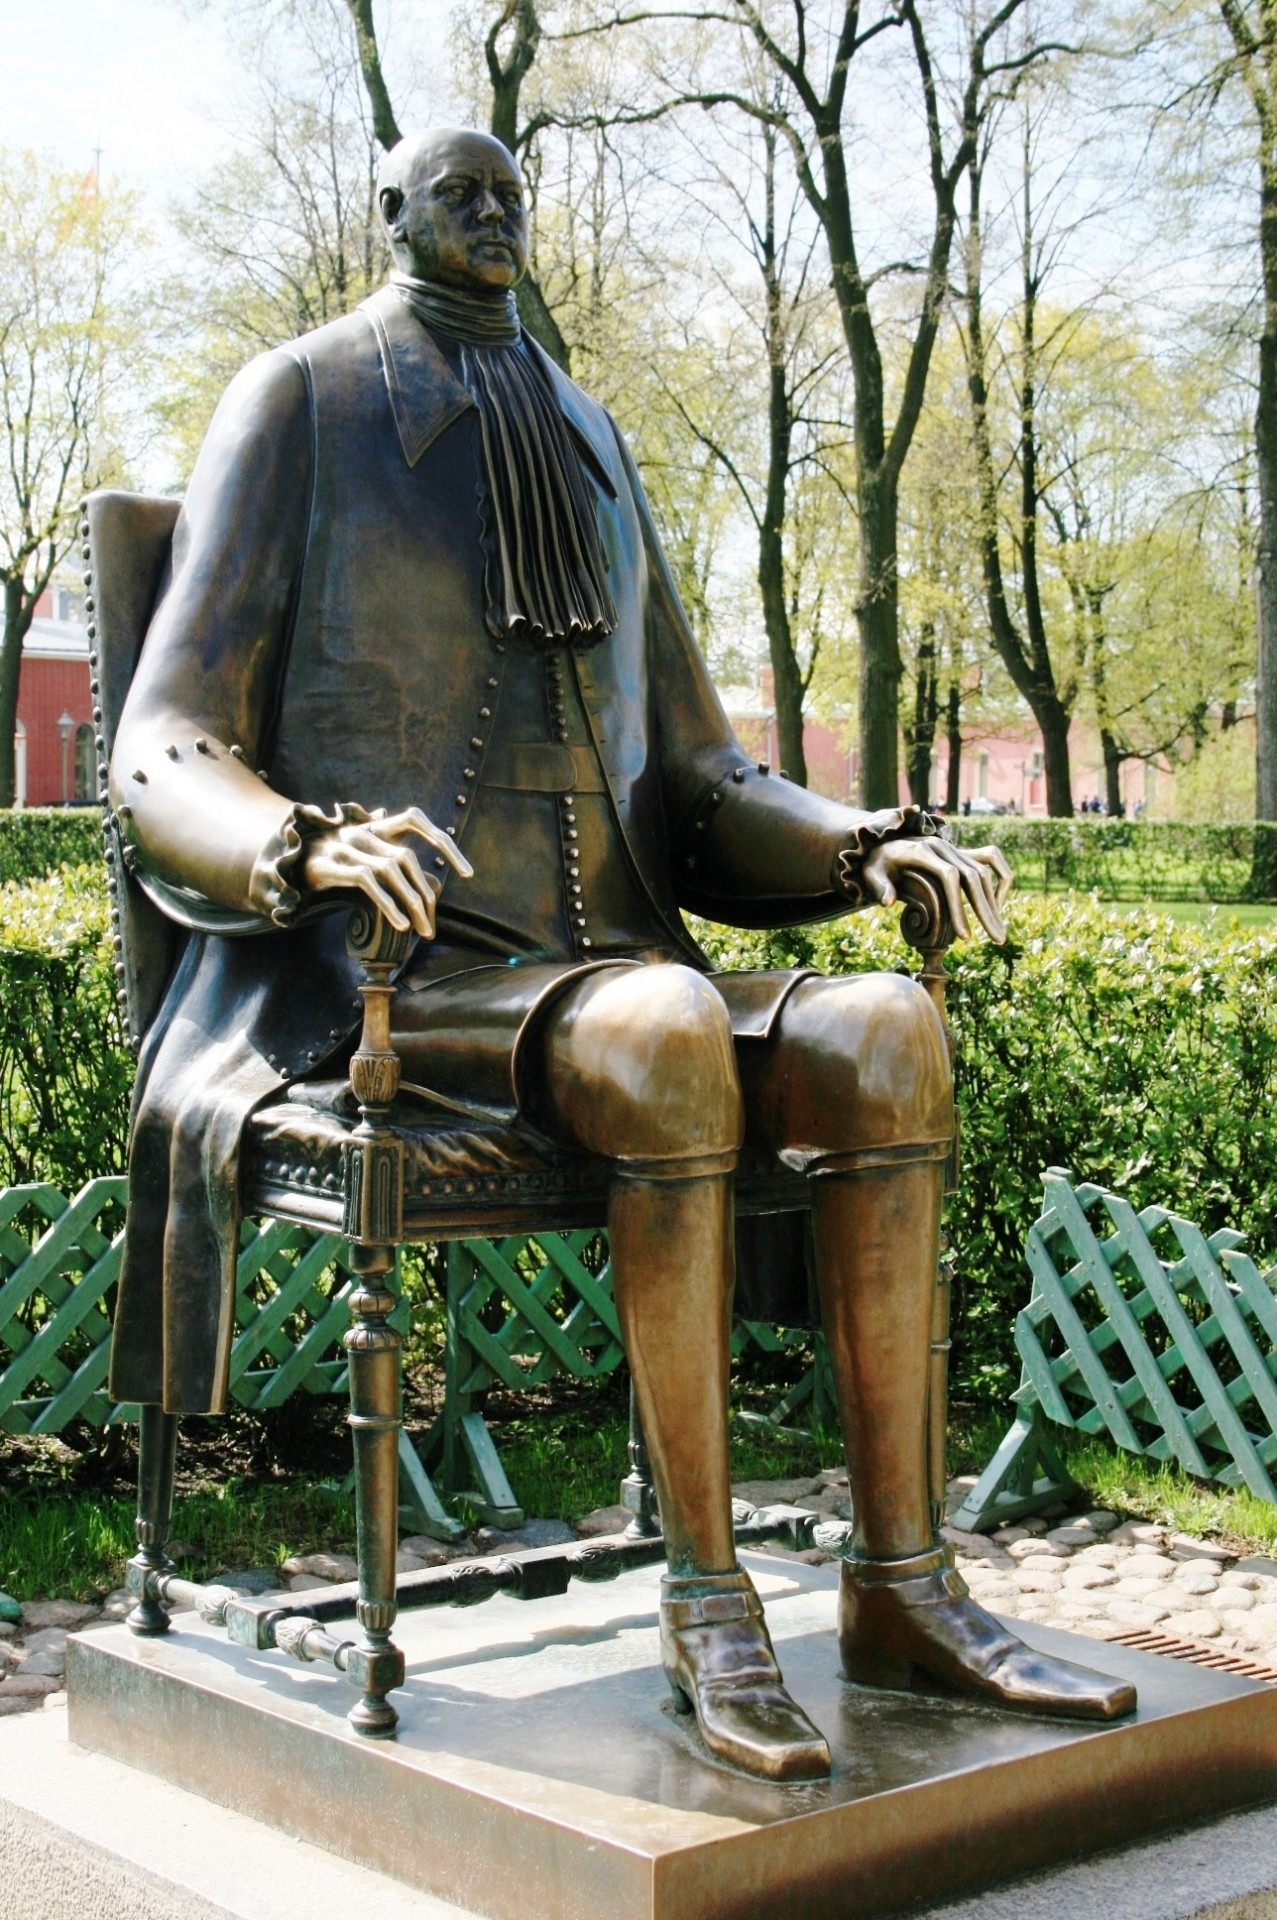
monument, male, statue, sitting, monarch, sculpture, art, figure, bronze, ancient history, human positions